Leaflet (botany)

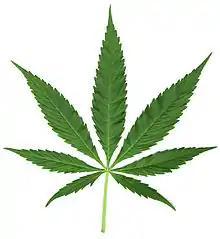
Palmately compound leaf of hemp

A leaflet (occasionally called foliole) in botany is a leaf-like part of a compound leaf. Though it resembles an entire leaf, a leaflet is not borne on a main plant stem or branch, as a leaf is, but rather on a petiole or a branch of the leaf. Compound leaves are common in many plant families and they differ widely in morphology. The two main classes of compound leaf morphology are palmate and pinnate.